Lomé–Aného railway

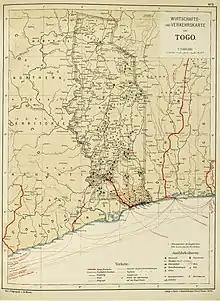
Economic and transport map of Togo, 1906

Draft animals were seldom used in south Togo, as the Surra-epizootic spread there. Due to the absence of natural harbors and because of the dangerous breakers, coastal shipping was little developed. Transport was only carried out by boats on the inland waters near the coast and by carriers. Even when the German colonialists introduced wagons after the seizure of the country in 1884, many of them were pulled by Africans with their muscle power.